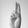
ASL letter: U